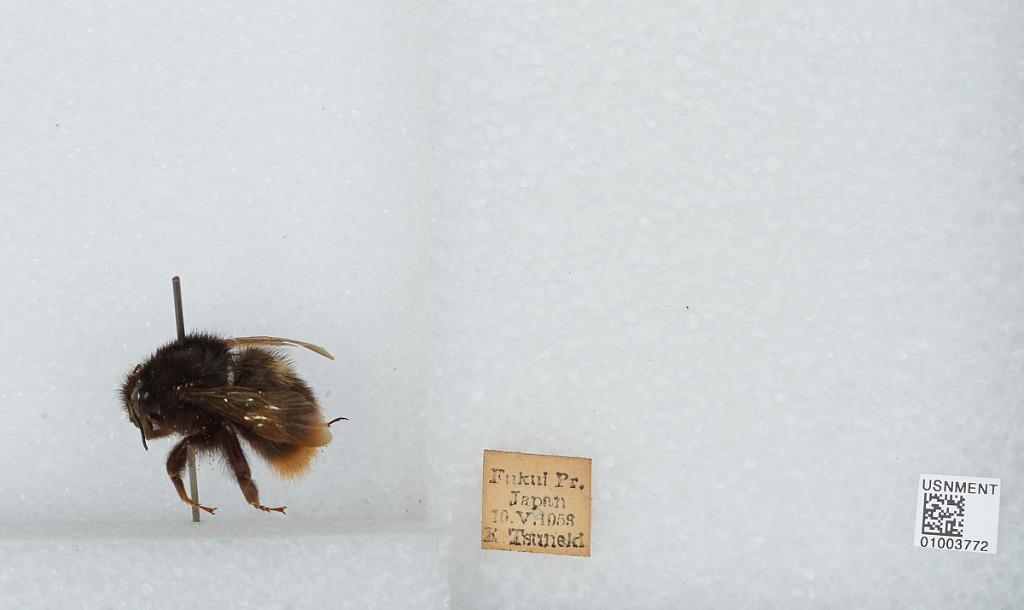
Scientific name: Bombus (Bombus) ignitus Smith
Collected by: K. Tsuneki
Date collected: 1959-5-10
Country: Japan
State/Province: Fukui